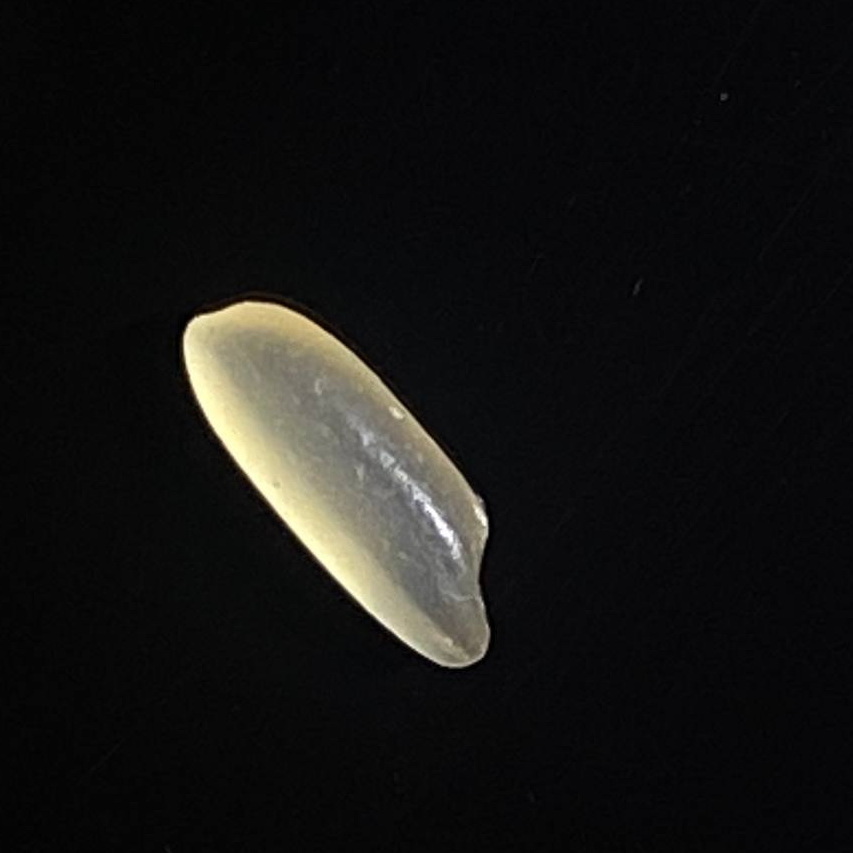
Rice variety: Shorna5